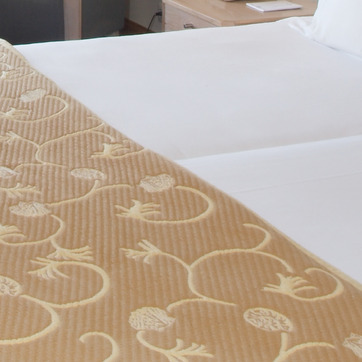
Material: fabric